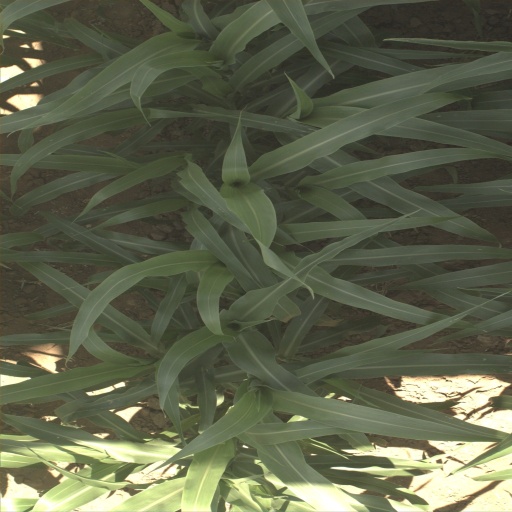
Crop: sorghum